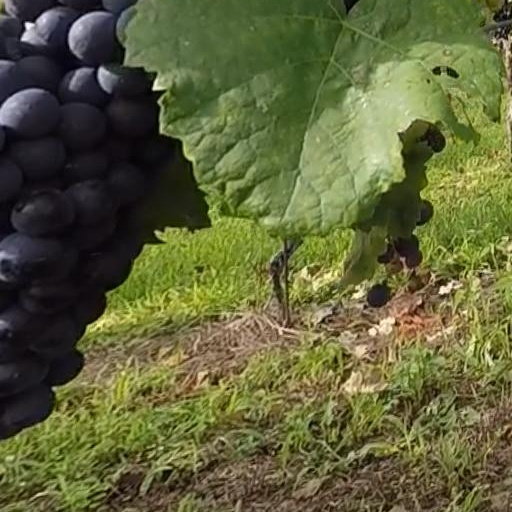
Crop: grape